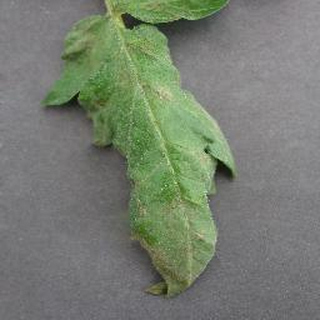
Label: tomato_late_blight